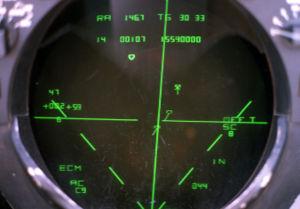
Les radars AN/AWG-9 et AN/APG-71 sont des radars Doppler pulsés « tous temps » multimodes opérant en bande X et conçus pour le F-14 Tomcat. C'est un système air-air à très longue portée capable de guider plusieurs missiles AIM-54 Phoenix ou AIM-120 AMRAAM en même temps, grâce à son mode Track-While-Scan. La principale différence entre l'AWG-9 et l'APG-71 est la substitution de l'ancienne électronique analogique par des systèmes entièrement numériques. À la fois l'AWG-9 et l'APG-71 ont été conçus et produits par Hughes Aircraft ; contractuellement, la maintenance est aujourd'hui assurée par Raytheon.